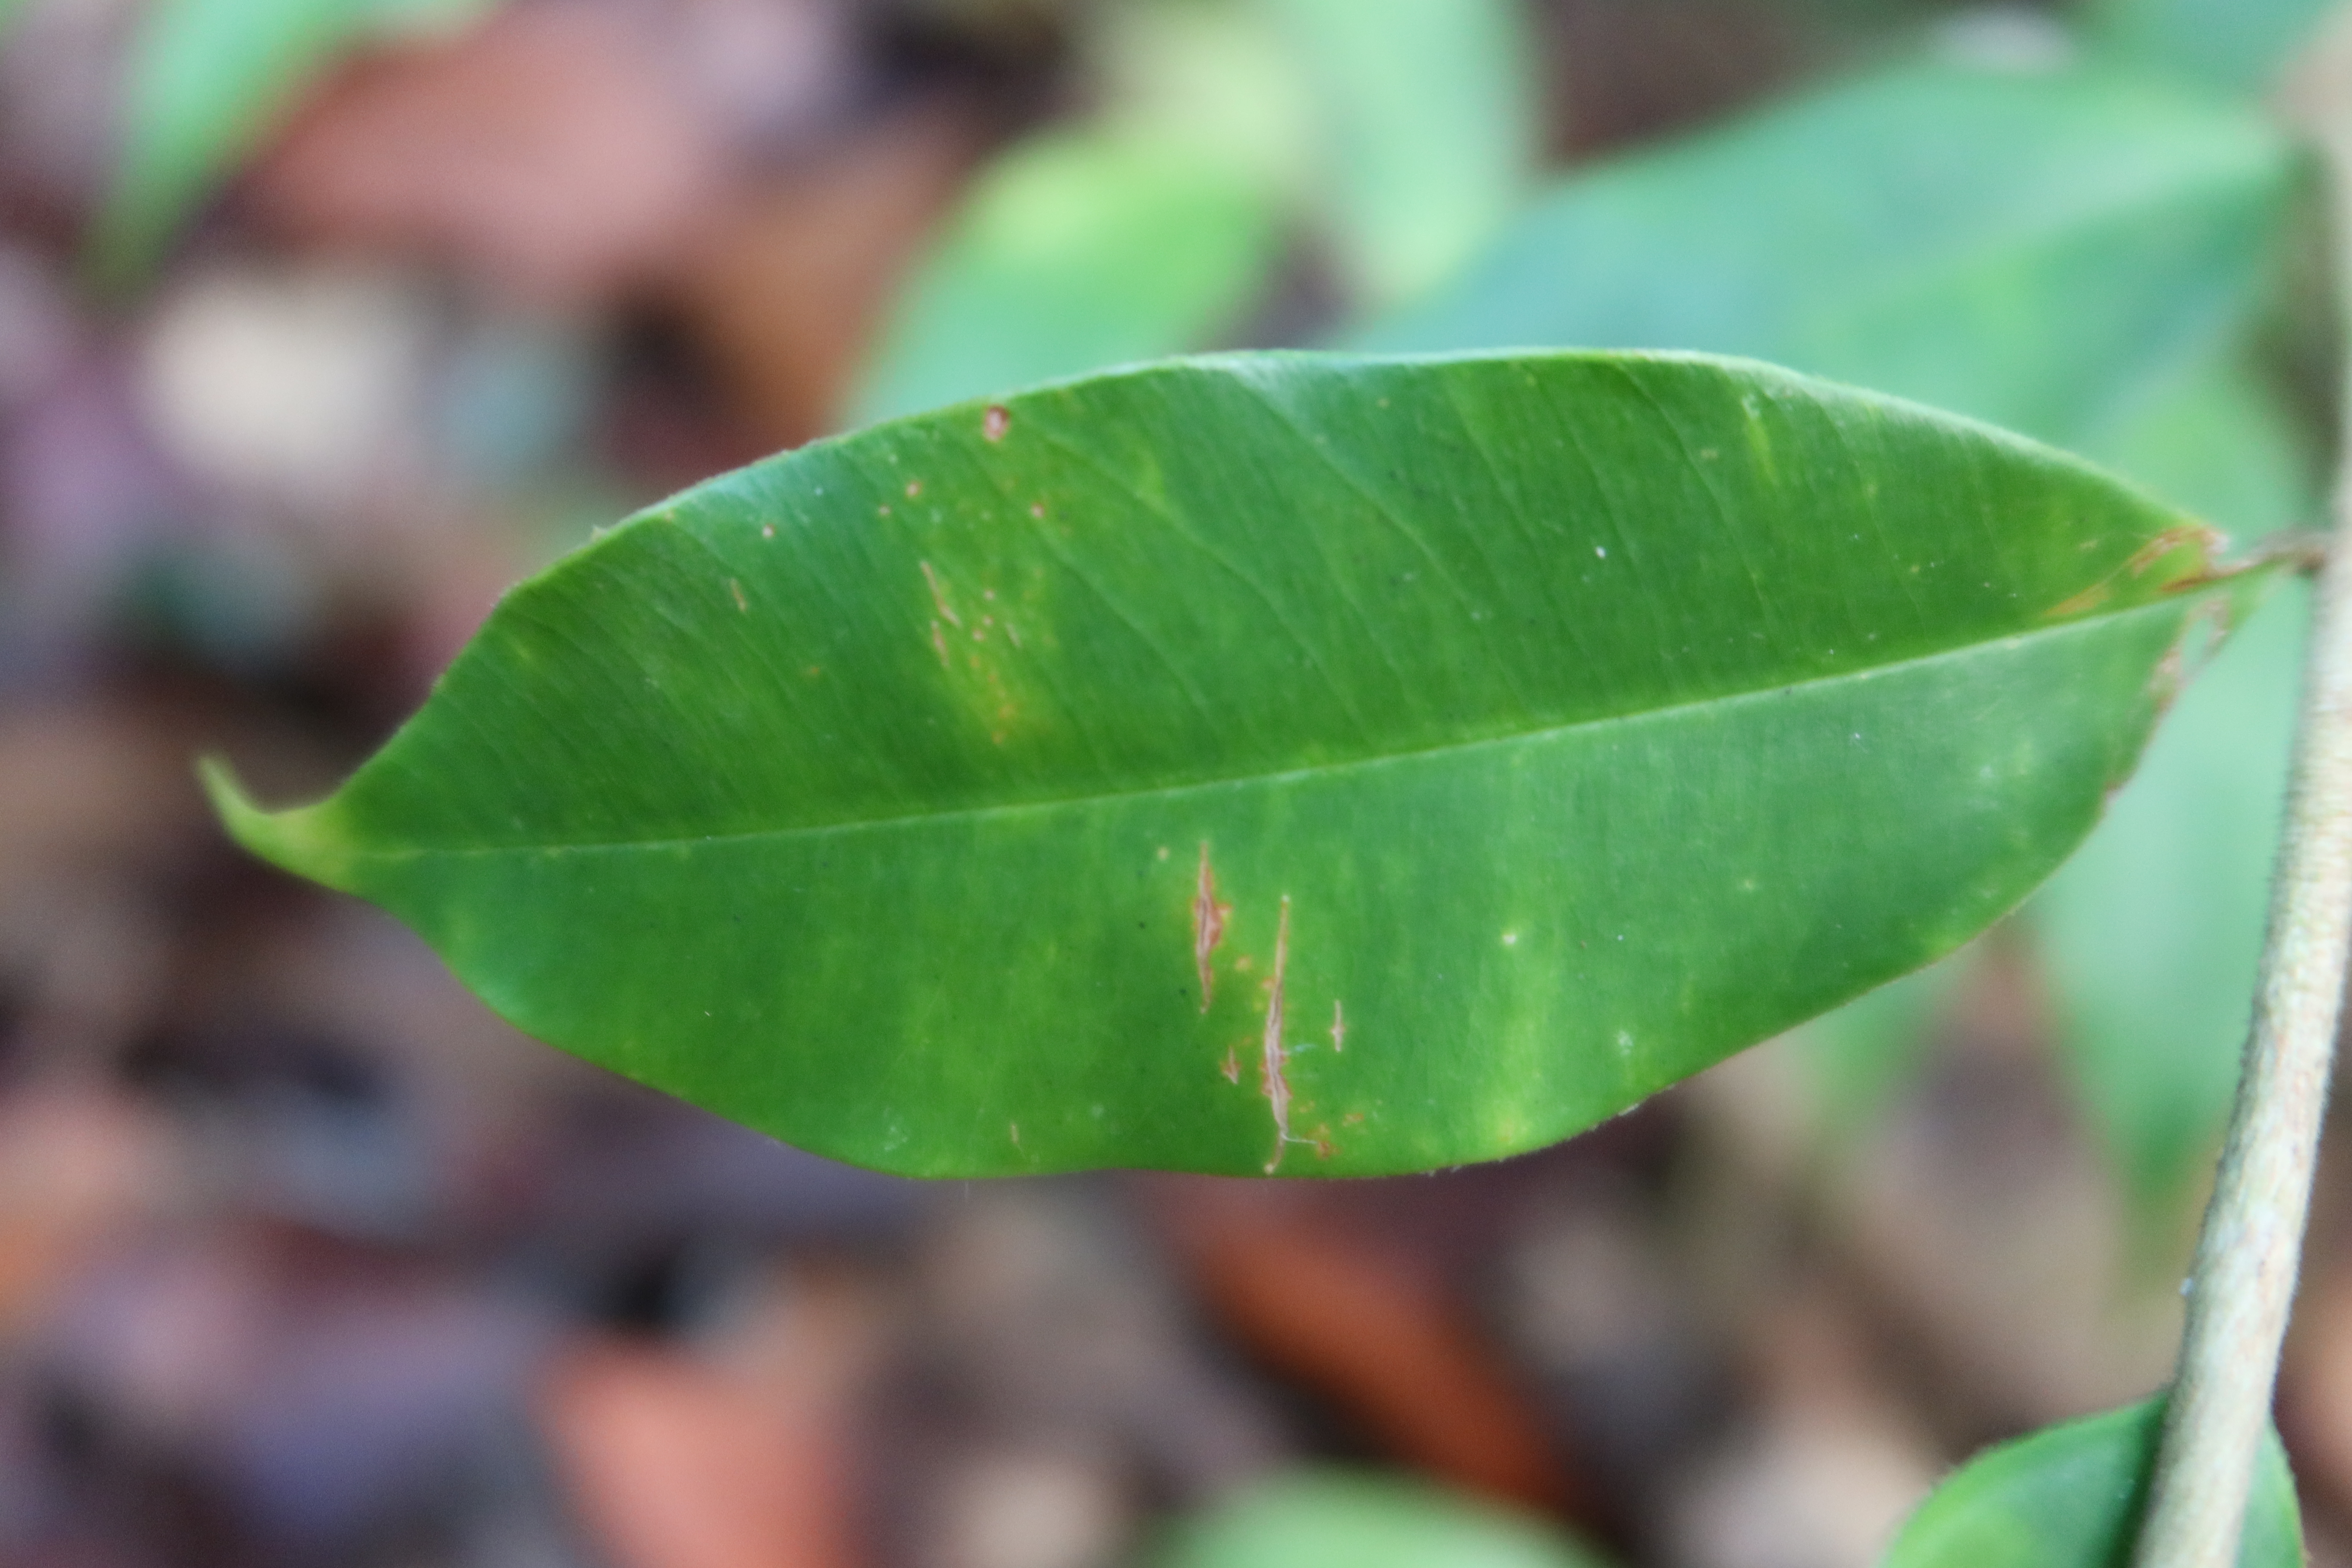
Label: Brown spots